Simly Dam

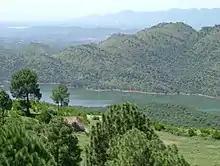
Lake of Simly dam

Simly Dam is an high earthen embankment dam on the Soan River, east of Islamabad and Rawalpindi in Rawalpindi District, Punjab, Pakistan.A politician Haji Raja Kamal provided his land for the dam. It is the largest reservoir of drinking water to people living in Islamabad, the capital of Pakistan. The water stored in this dam is fed by the melting snow & natural springs of Murree hills. It was developed by the Capital Development Authority. Planning for the dam began in 1962 and it was not completed when expected in 1972 due to project delays. It was completed in 1983.